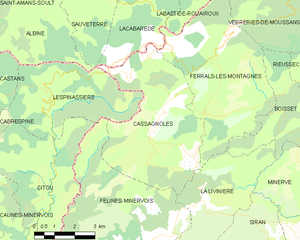
Carte de la commune française de code INSEE 34054 - Cassagnoles (Hérault)
Cassagnoles est une commune française située dans le département de l'Hérault, en région Occitanie.